Rafael Catalá

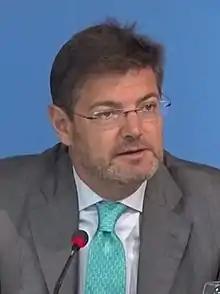

Rafael Catalá Polo (born 21 June 1961) is a Spanish politician and member of the People's Party. He has been Minister of Justice and First Notary of the Kingdom since September 2014, and was additionally interim Minister of Public Works between 19 July 2016 and 4 November 2016. Before this, he served as the 4th Secretary of State for Justice between 2002 and 2004 and as the 8th Secretary of State for Infrastructure, Transport and Housing from 2011 to 2014.